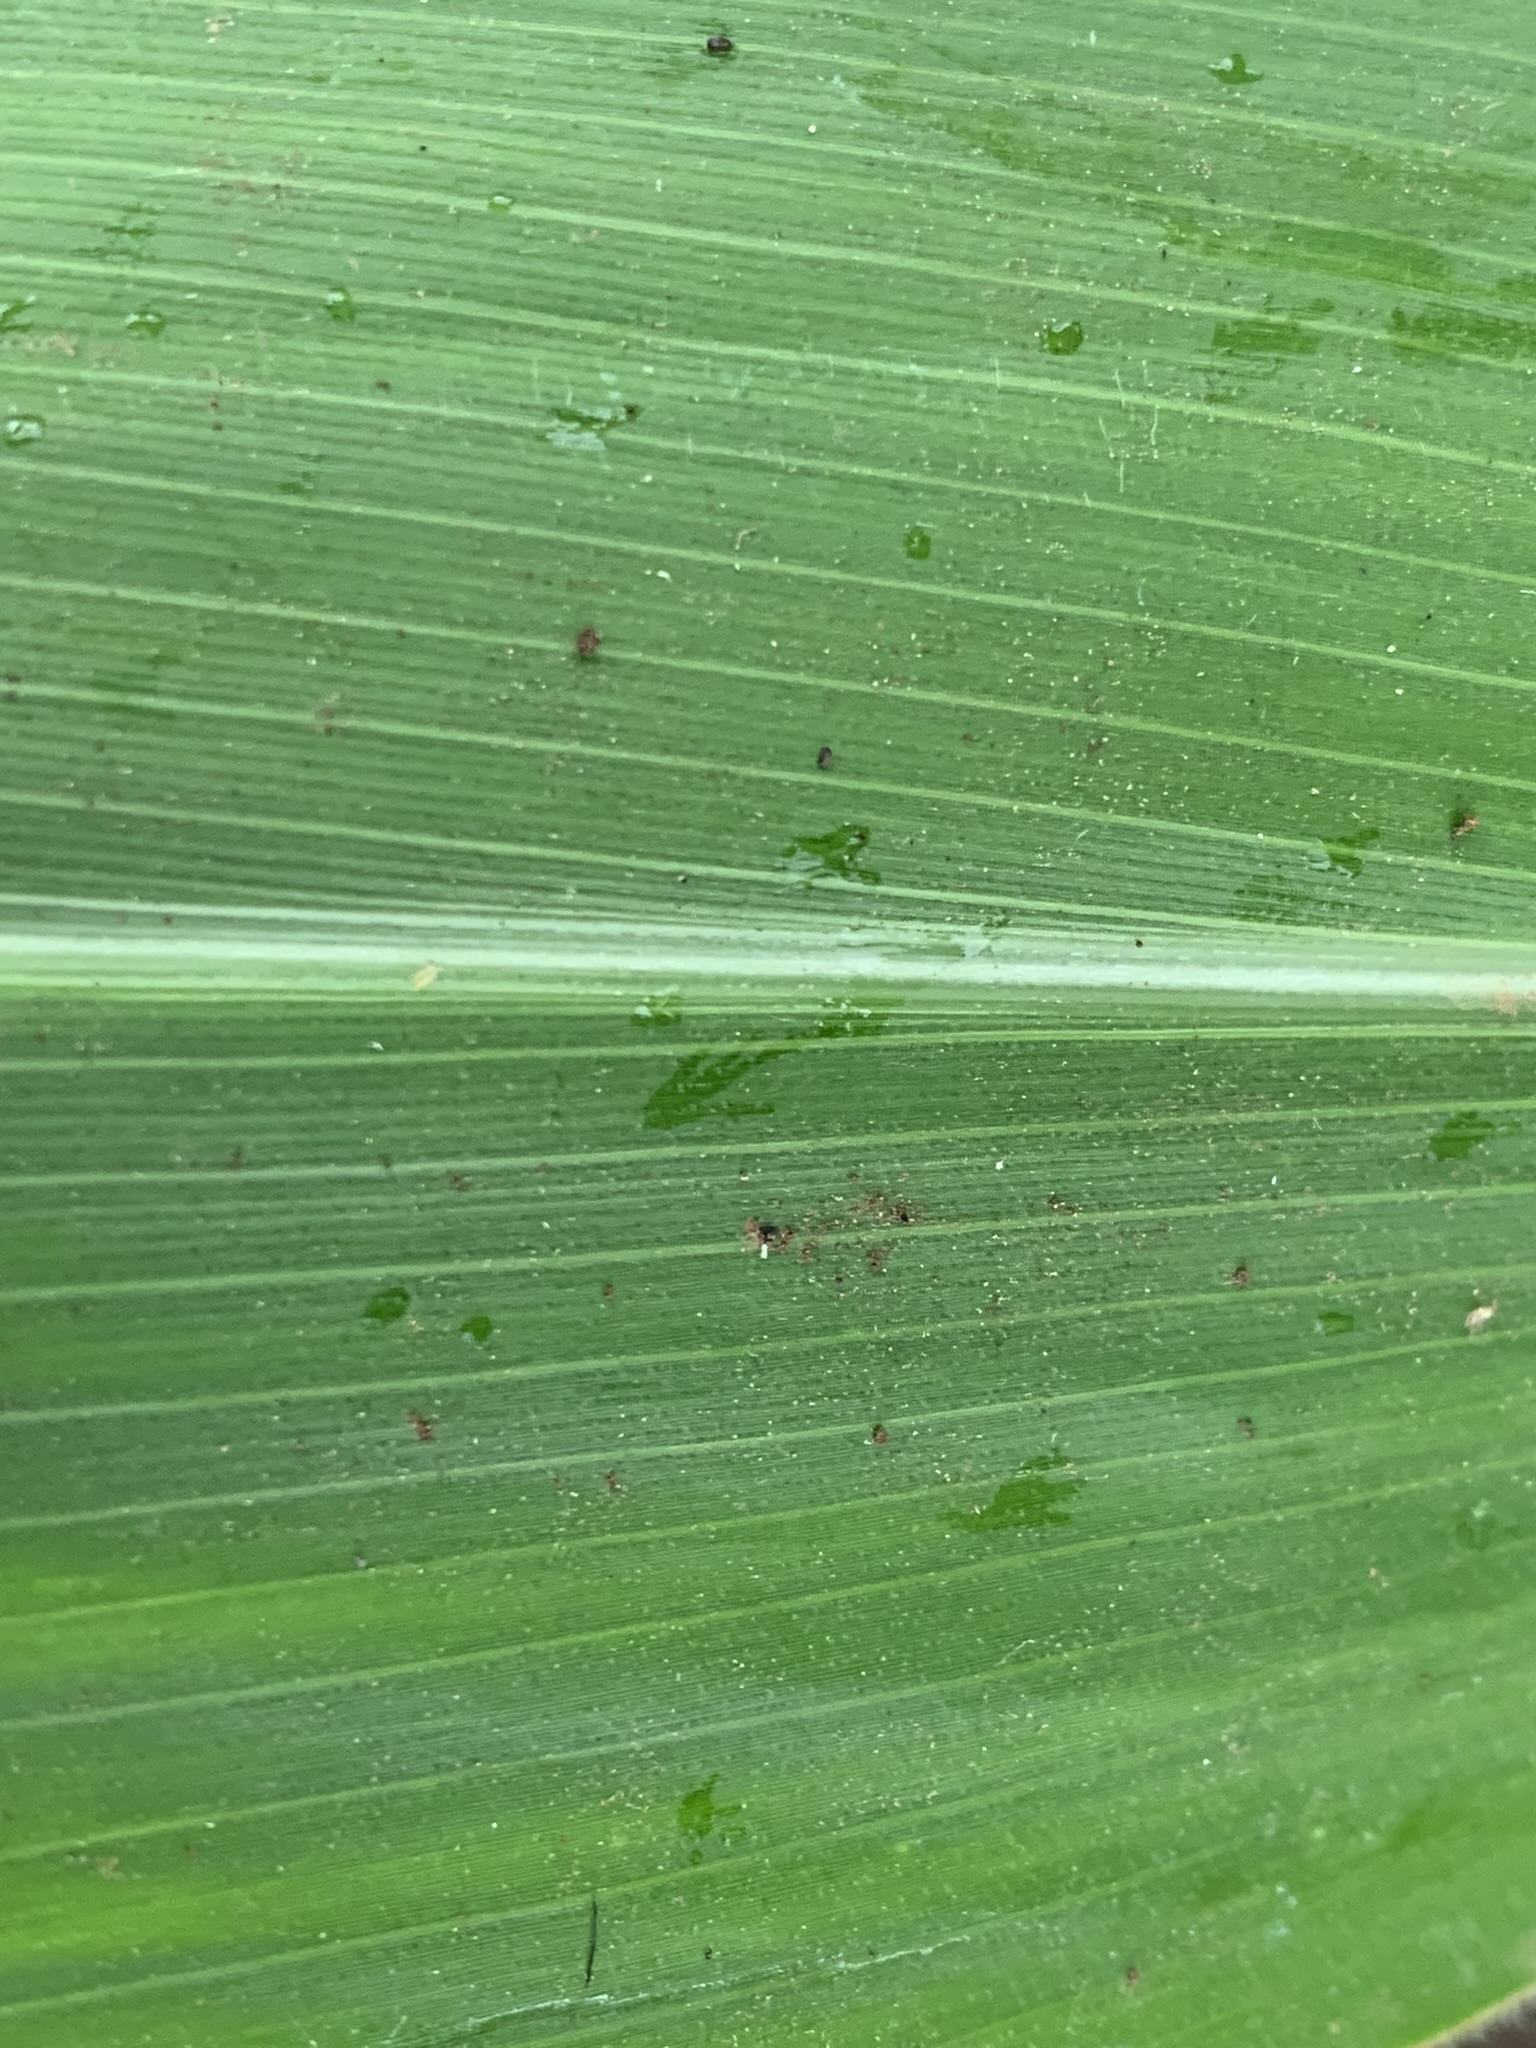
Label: Healthy